Artists Quarter of Safed

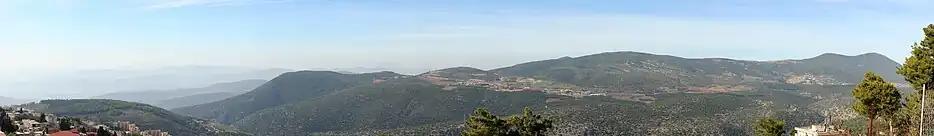
Mount Meron which lies opposite to Safed was a major motif of Safed artists.

Artists began to settle in Safed before the establishment of the state. Isaac Frenkel Frenel one of the first Safed painters, began to paint the city in the 20s of the 20th century and settled in the city as early as 1934. In 1942 Frenkel organized the first exhibition of paintings in Safed, (the entrance fee was only one penny). Frenkel was one of the founders of Safed's Artists' Quarter, although he did not see himself as part of the artists' community. Members of the founding core of artists include: Shimshon Holtzman, Aryeh Lerner and his painter wife Hanna Lerner, Aryeh Merzer, Isaac Frenkel, Moshe Castel and Menachem Shemi. The artists were given support and encouragement by Safed's first mayor, Moshe Pedatzur.